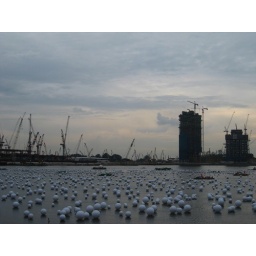
New Year wishes are written on white balls set afloat on the river in front of the Esplanade of Singapore.